Press Trust of India

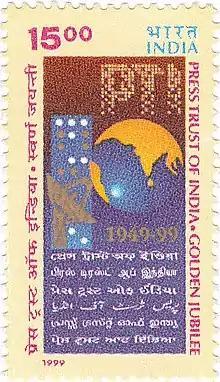
A 1999 stamp dedicated to the 50th anniversary of PTI, featuring its logo on top.

PTI exchanges information with several other news agencies including 100 news agencies based outside India, such as Associated Press, Agence France-Presse, "The New York Times" and Bloomberg L.P. Major Indian subscribers of PTI include "The Hindu", "The Times of India", "The Indian Express", "Hindustan Times", "The Statesman", "The Tribune", "News 18, NDTV, India Today," the All India Radio, Doordarshan, and "The Wire". PTI has offices in Bangkok, Beijing, Colombo, Dubai, Islamabad, Kuala Lumpur, Moscow, New York City, and Washington D.C.